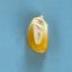
Maize quality: Good